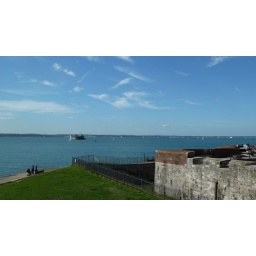
Old Fort passed walking along the coast path in Portsmouth